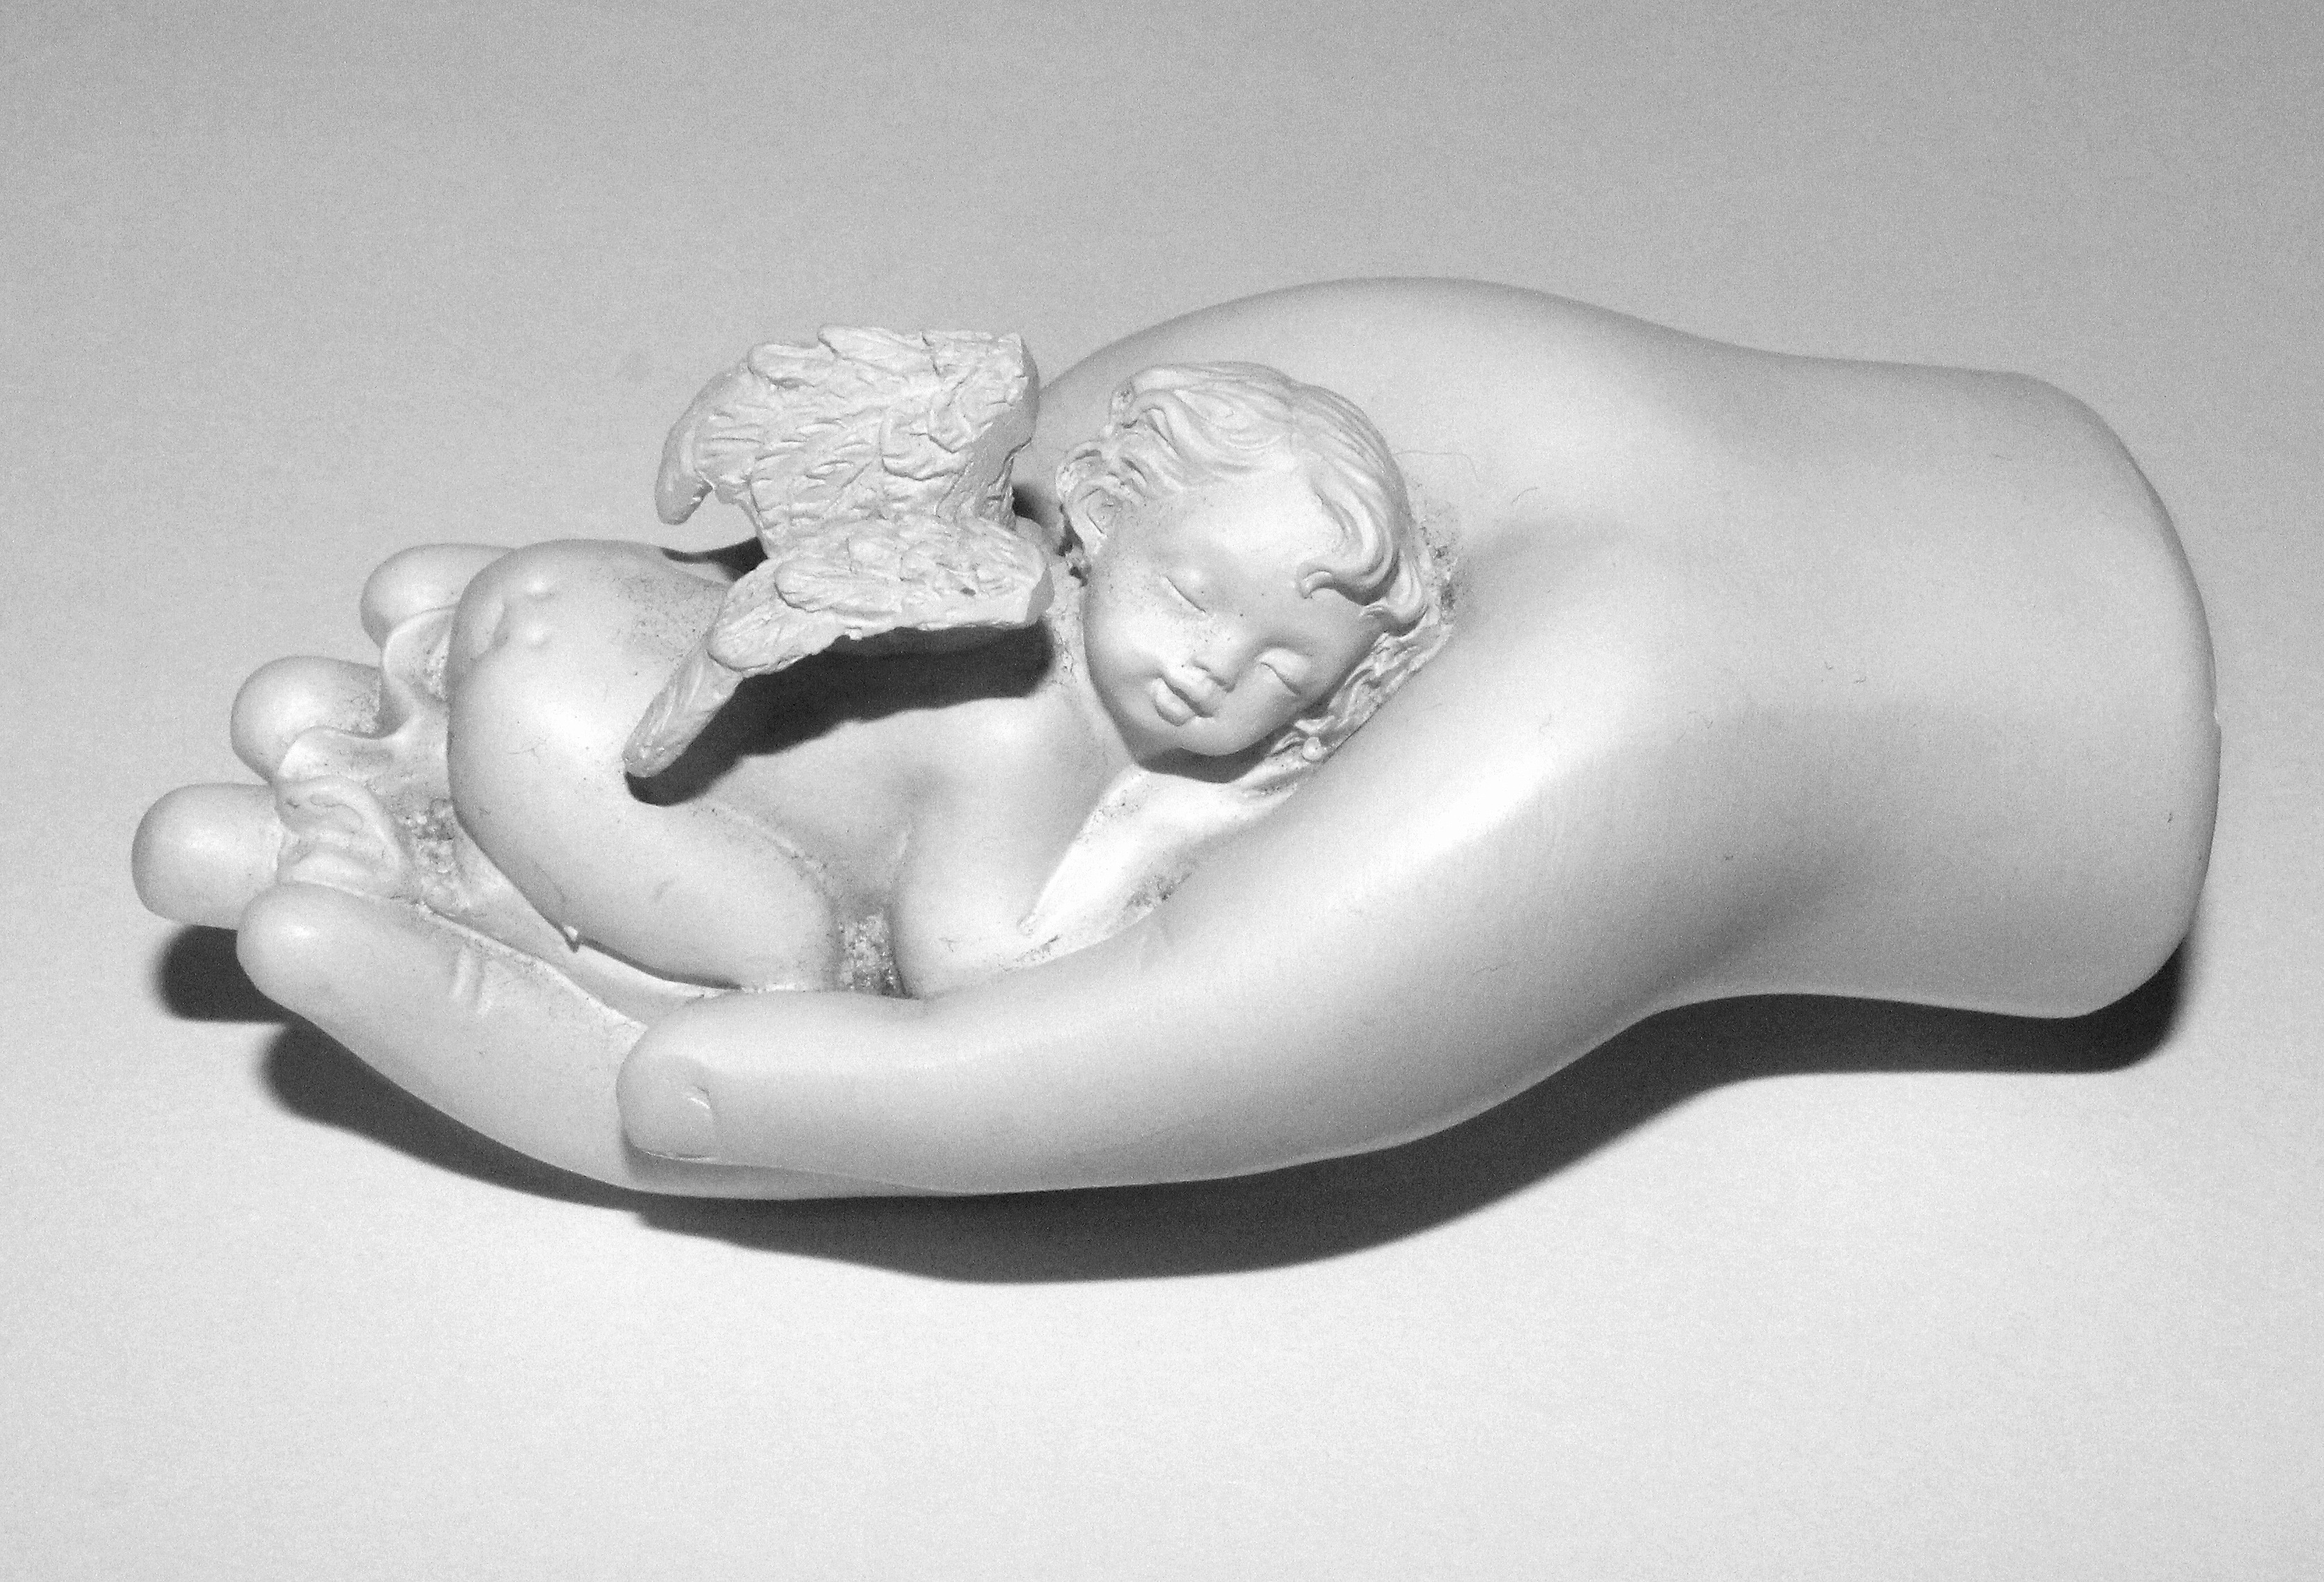
hand, open, black and white, white, photography, sweet, rest, monochrome, arm, security, deco, product, angel, sleep, worn, figure, sketch, drawing, illustration, head, protection, lying, angel figure, recovered, interaction, angel wings, sense, monochrome photography